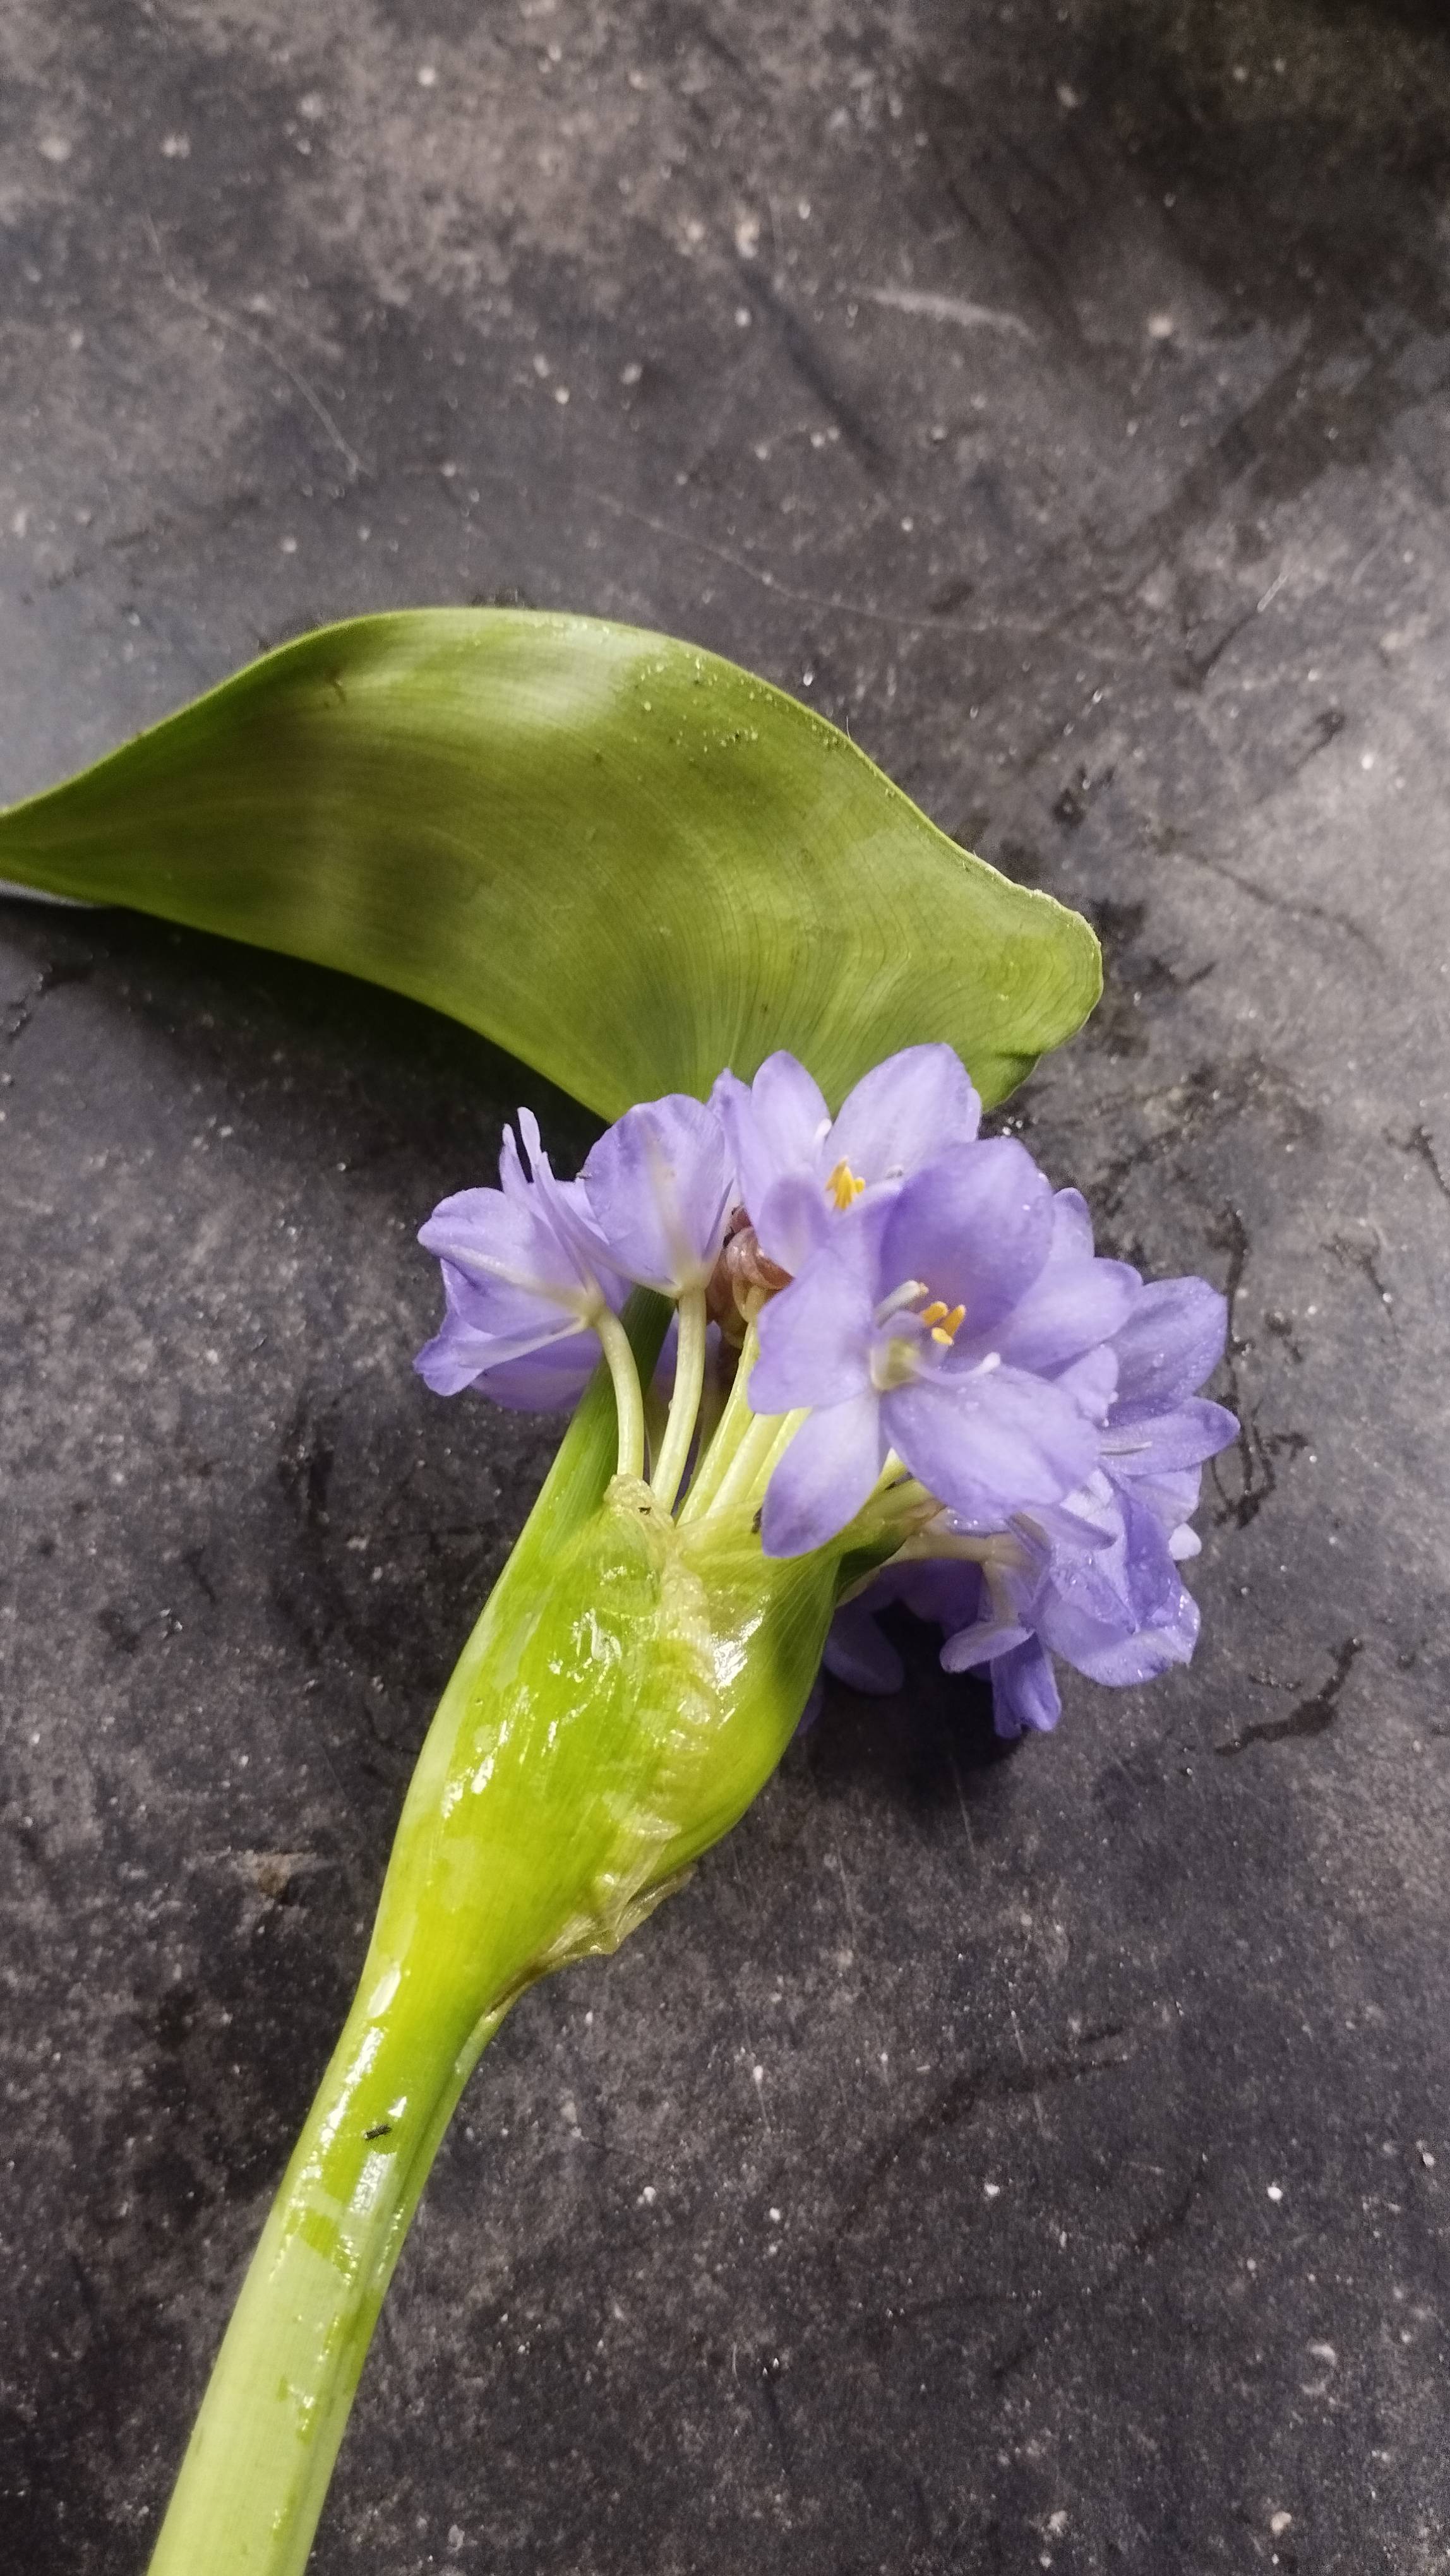
Species: Heartleaf False Pickerelweed (Monochoria korsakowii)